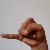
The image shows a hand gesture representing the letter 'J' in Indian Sign Language.